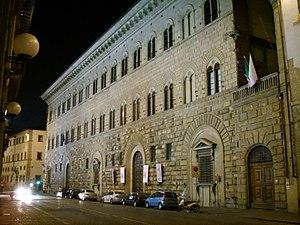
Les Riccardi sont une antique famille de Florence d'origine allemande.